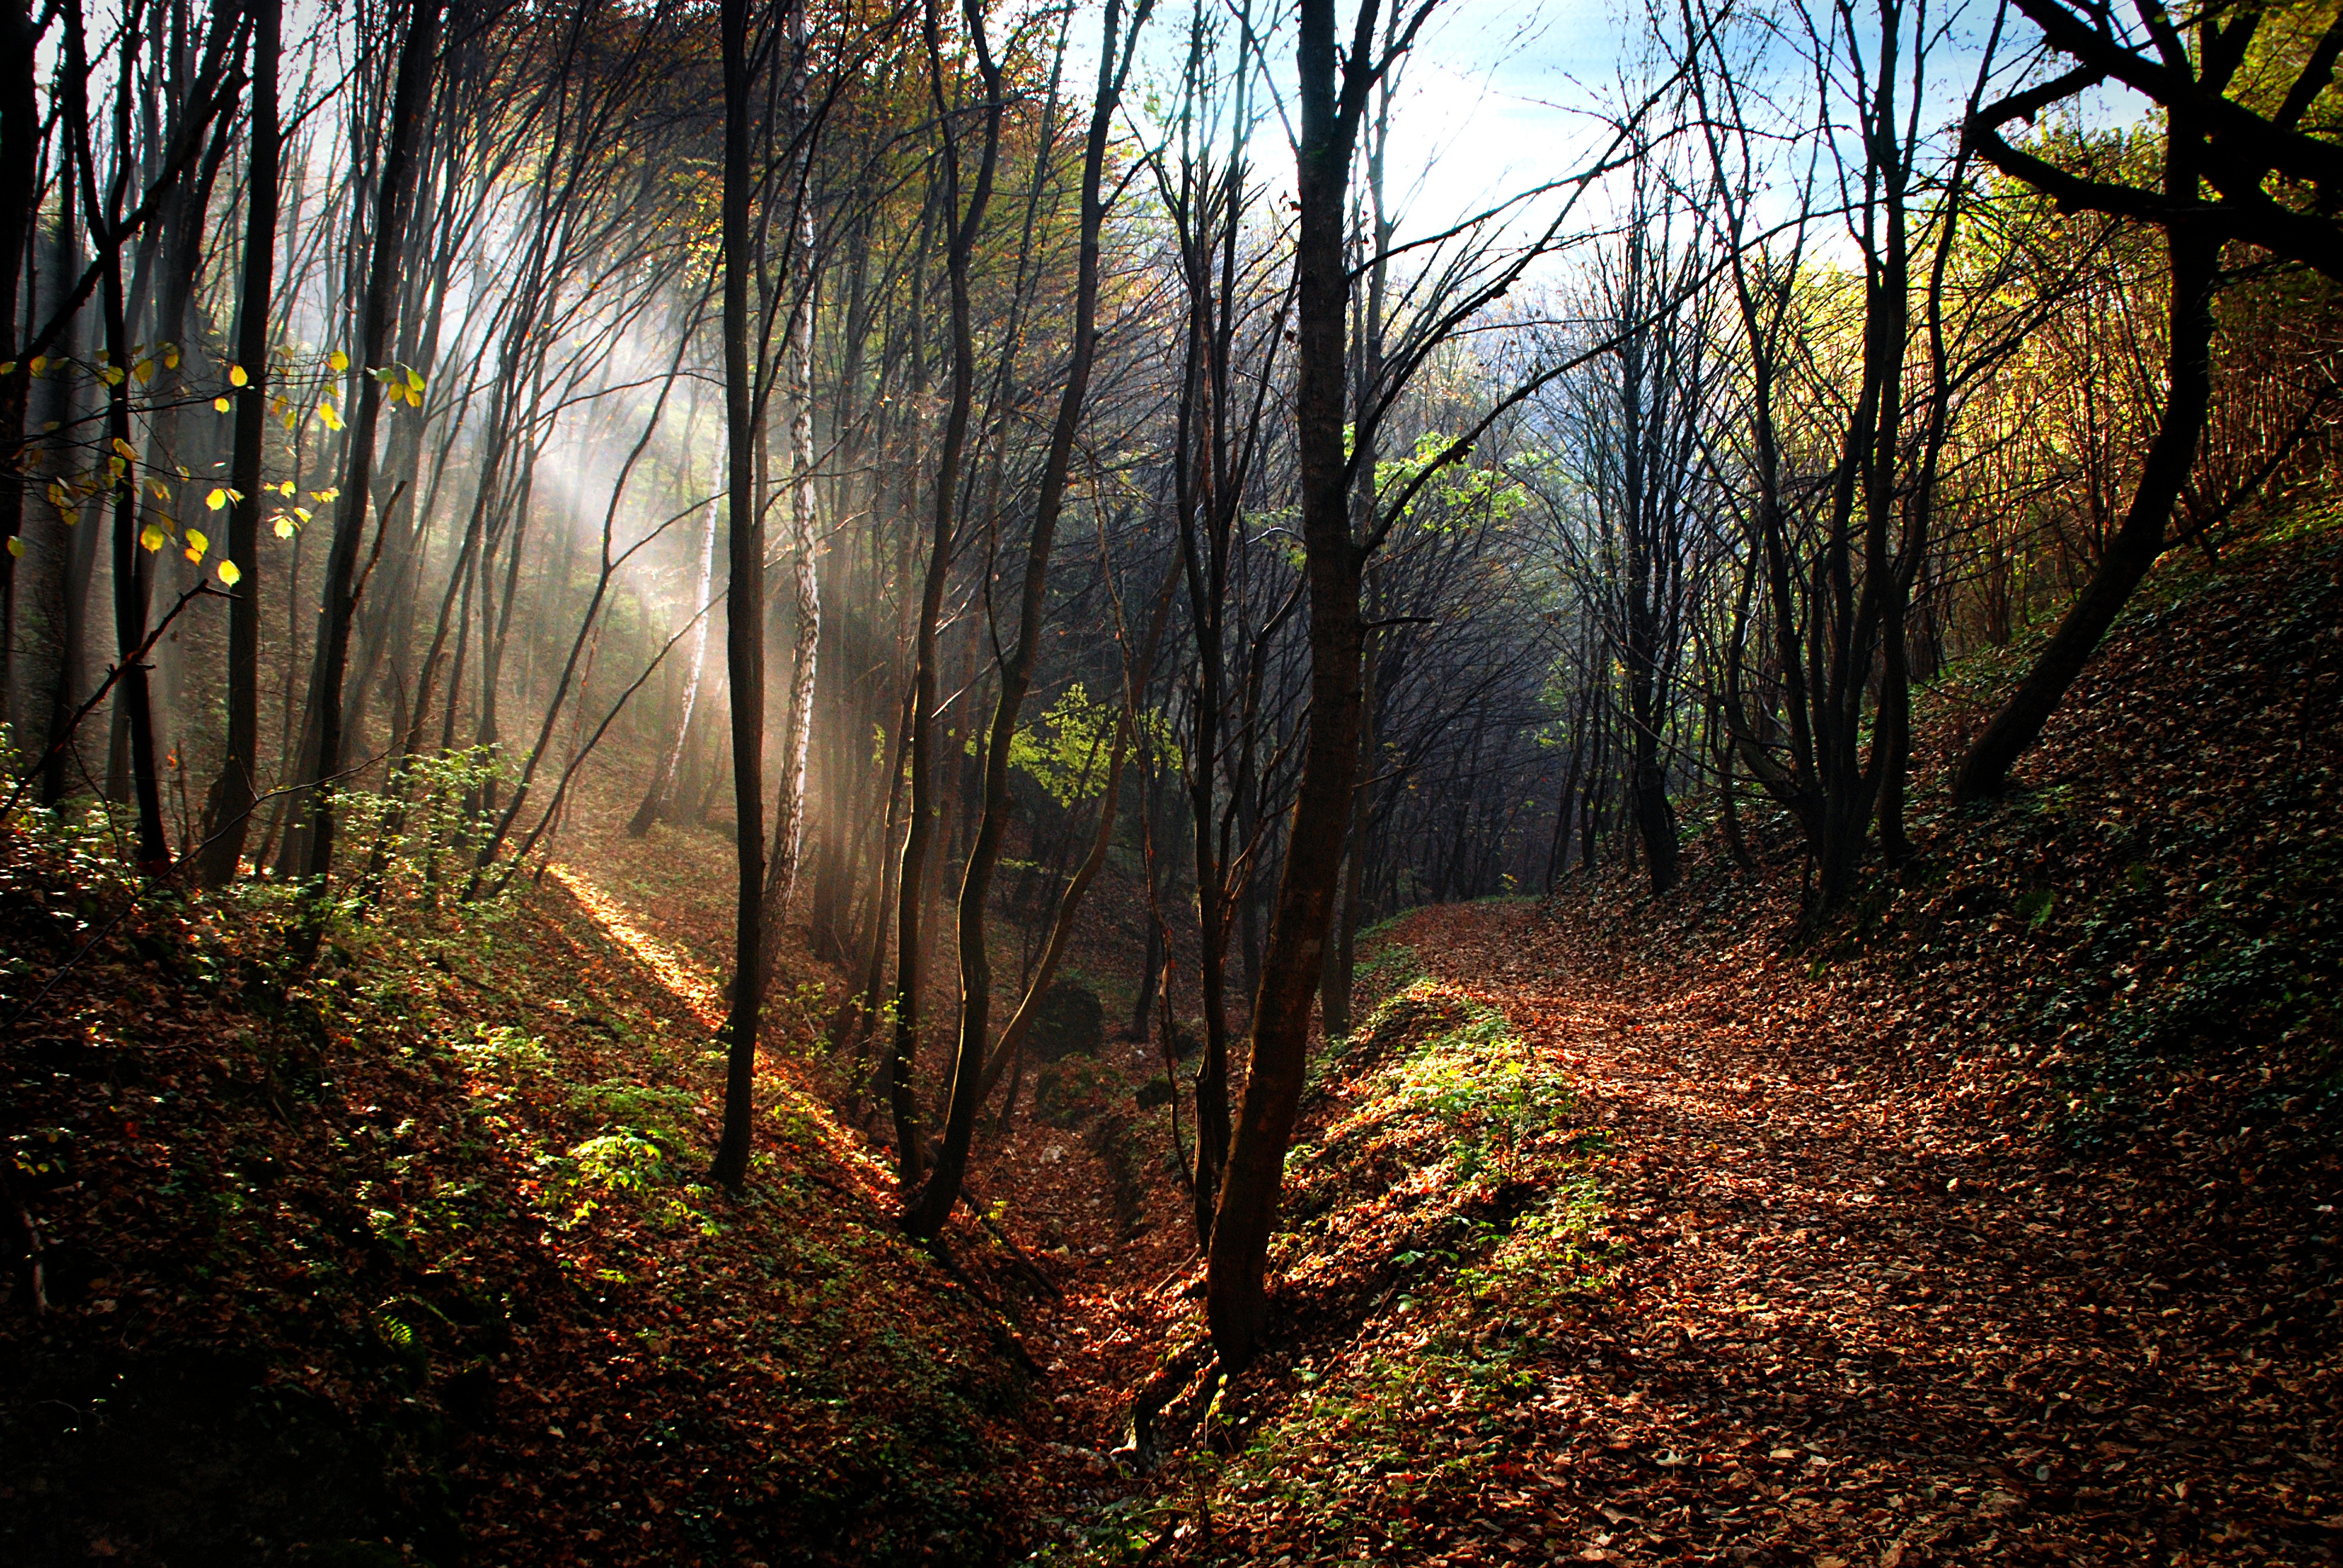
tree, nature, forest, wilderness, branch, light, plant, trail, sunlight, morning, leaf, green, jungle, autumn, season, rainforest, deciduous, way, woodland, habitat, ecosystem, old growth forest, light streak, natural environment, geographical feature, atmospheric phenomenon, woody plant, temperate broadleaf and mixed forest, temperate coniferous forest, b dkowice